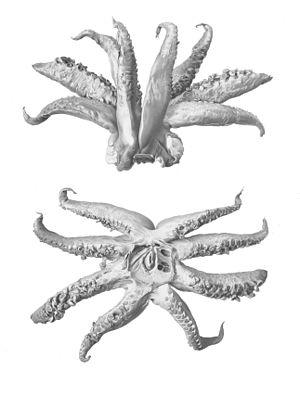
Taningia danae est une espèce de céphalopode du genre Taningia et de la famille Octopoteuthidae. C'est une des plus grandes espèces de calmar, son manteau peut atteindre 1,7 mètres et la taille totale de son corps, 2,3 mètres.